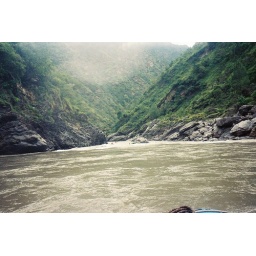
kayaks in distant white water